Calvin W. Hendrick

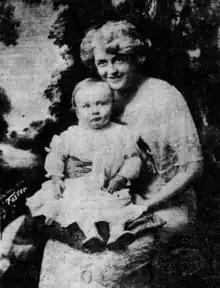
Mrs. Hendrick and son John Vivian Hendrick

On November 4, 1905, Hendrick was elected unanimously as chief engineer for the construction of the Baltimore sewage system. He was awarded an annual salary of . Hendrick drew plans for a union station of all trains in Baltimore. Mayor E. Clay Timanus appointed Hendrick a member of the commission to plan the facility. Hendrick also proposed using Jones Falls as a storm water drain system. In 1908, Hendrick was appointed by Governor Edwin Warfield to serve on the National Drainage Association. He was a member on the Smoke and Abatement Commission and the Commission on City Plan of Baltimore. Hendrick served as city engineer of the city sewer commission. He oversaw the work done by Noel Construction Company for the city sewage system. The construction of the Eastern Avenue Pumping Station began in 1908 and it was postponed for four months while Hendrick, Mayor James H. Preston and the city's building inspector argued about the material for the building's foundation and its depth. The city sewer system cost and included three huge pipes and a tunnel. Four people died on the project and it was completed on June 4, 1914.